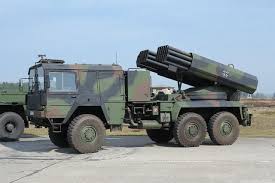
Label: Tornado